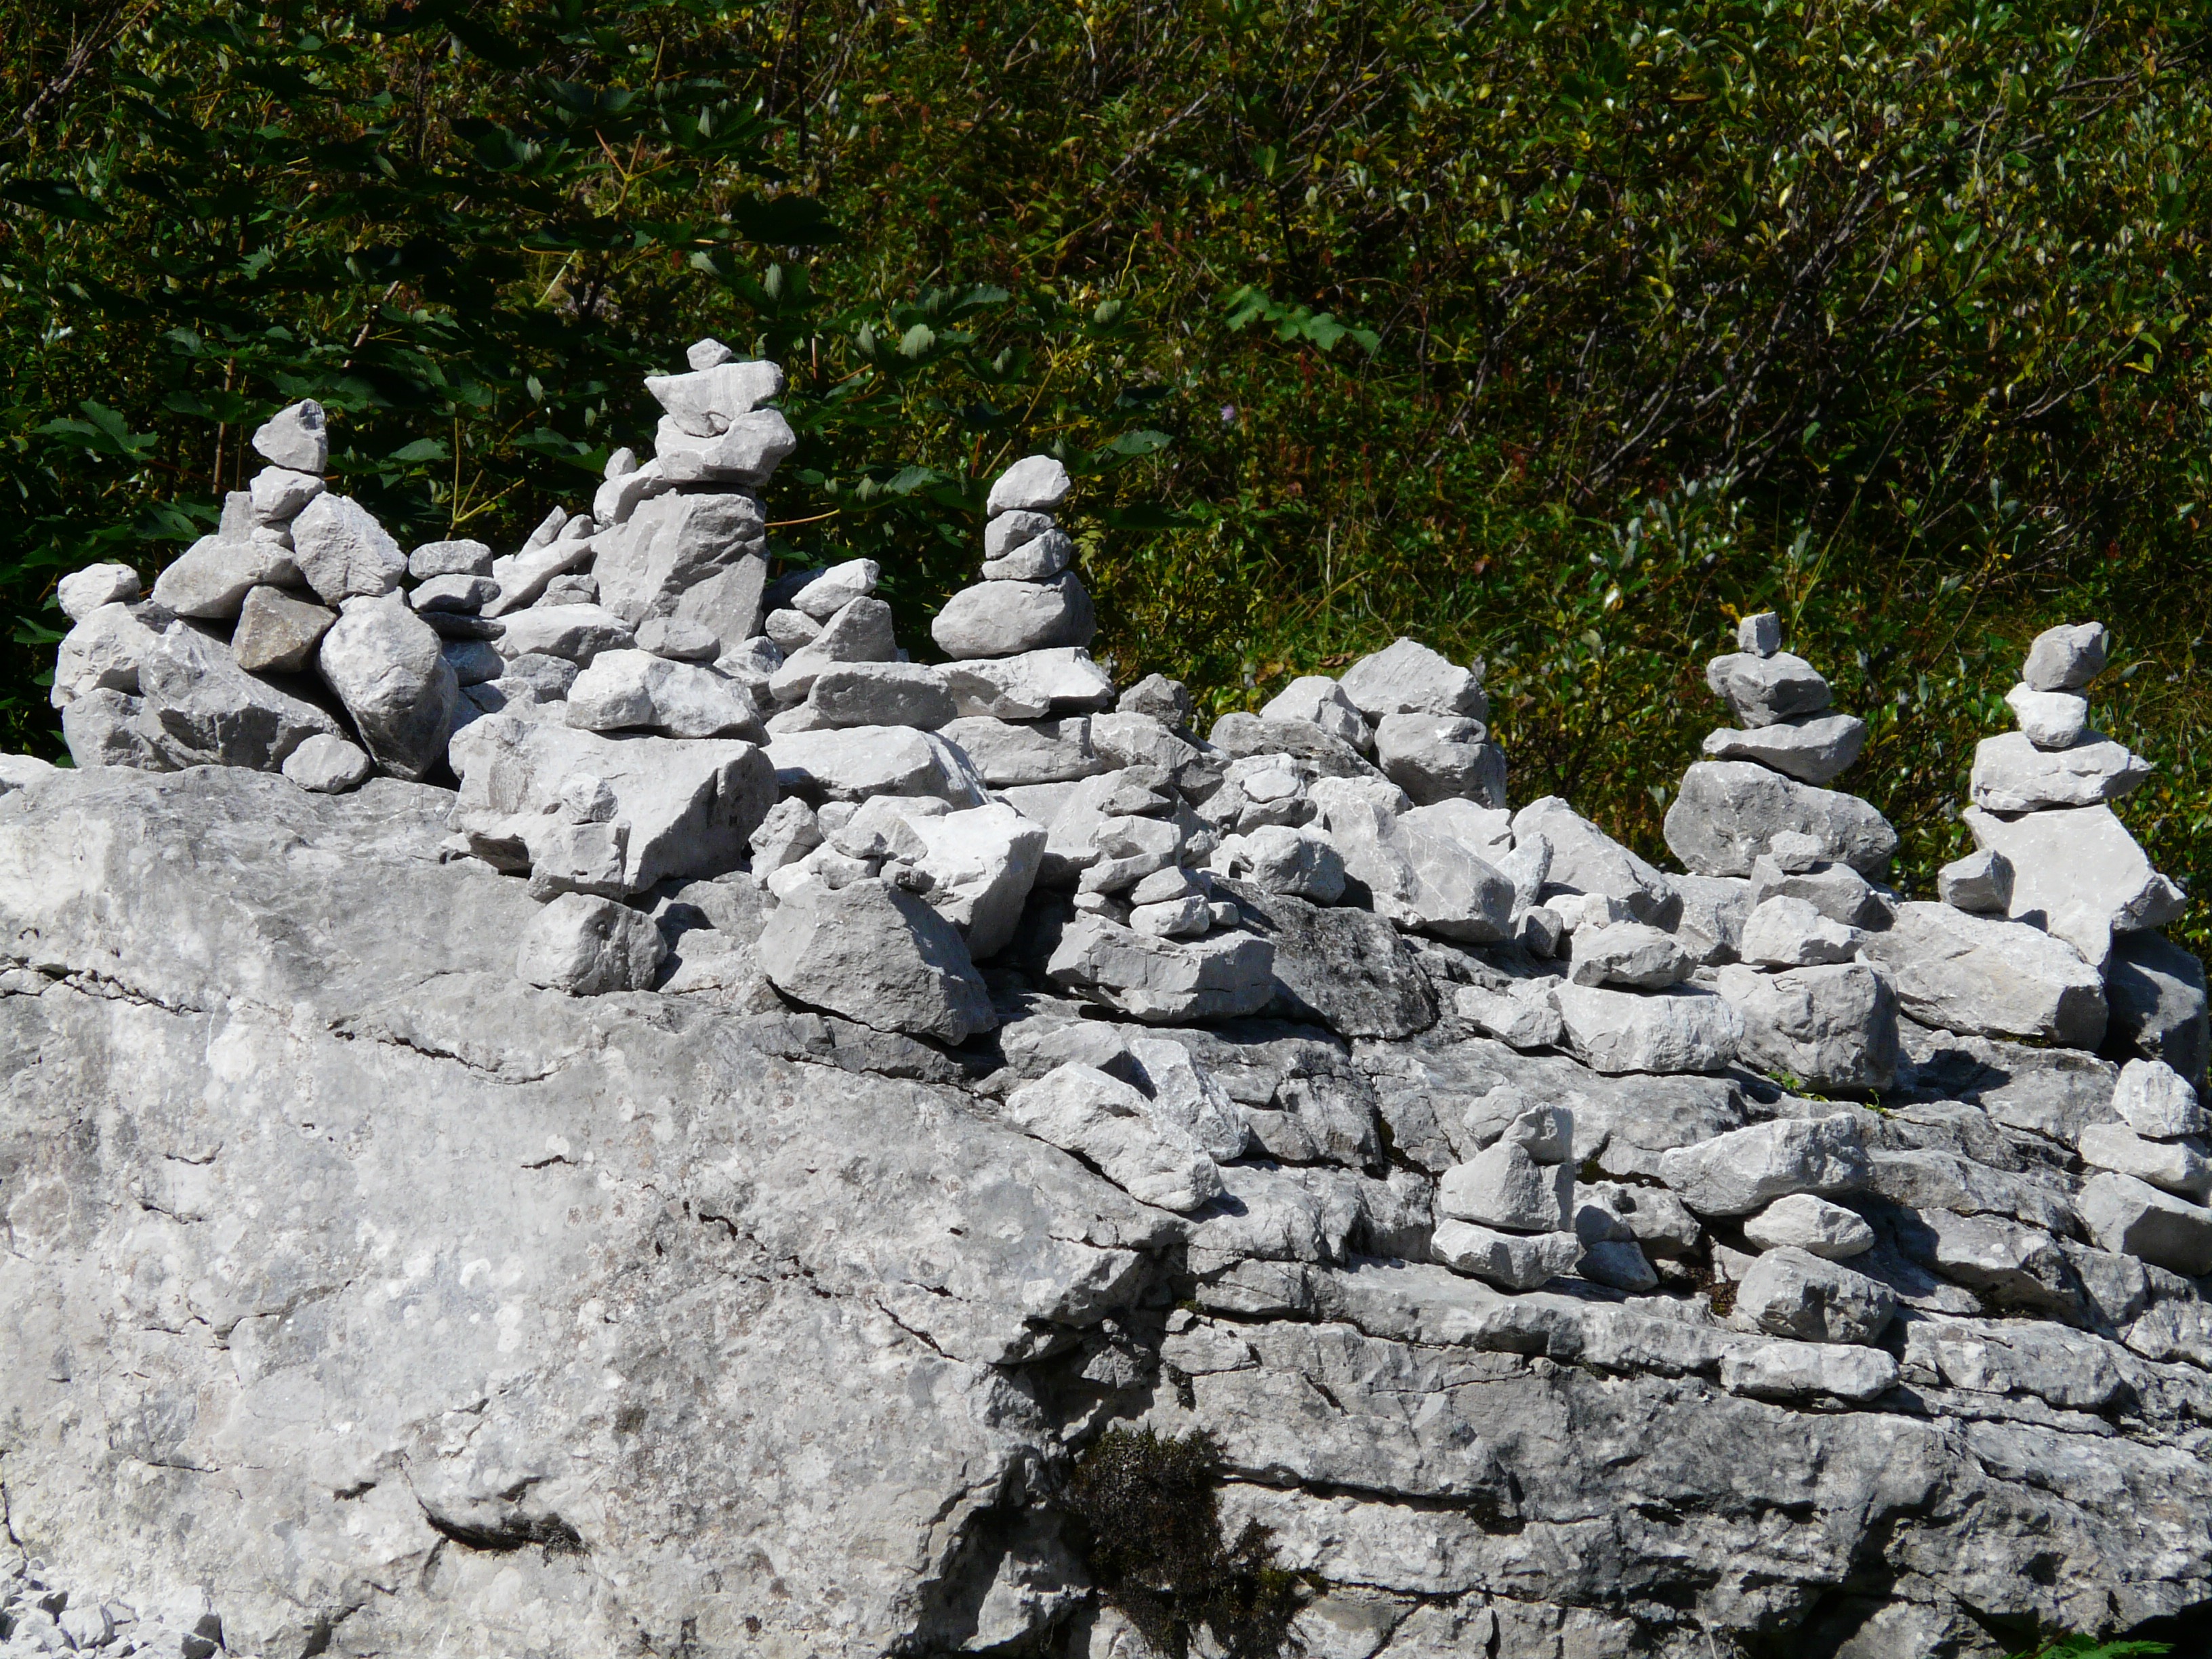
rock, hiking, wall, stone wall, terrain, material, stones, rubble, geology, signpost, boulder, cairn, mark, turret, directory, cairns, bedrock, waymarks, migratory character, stacked together, steinmann, steinmanderl